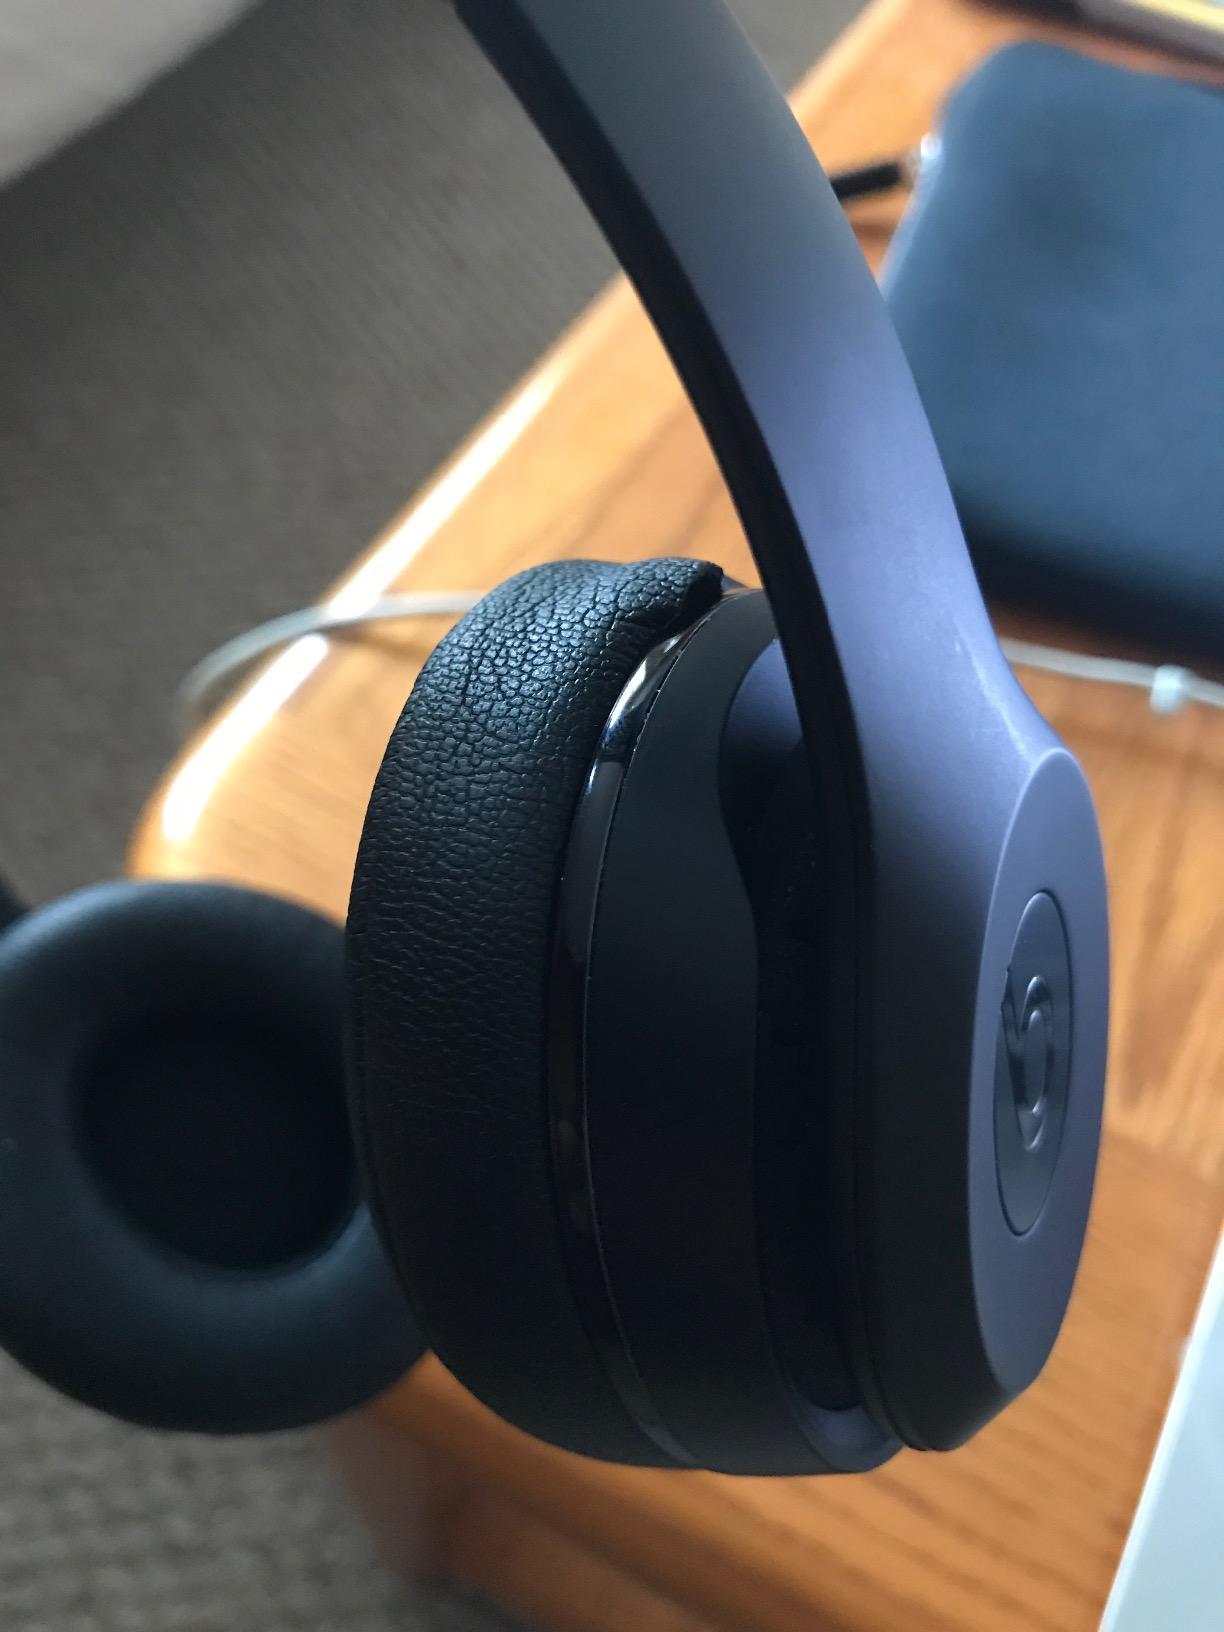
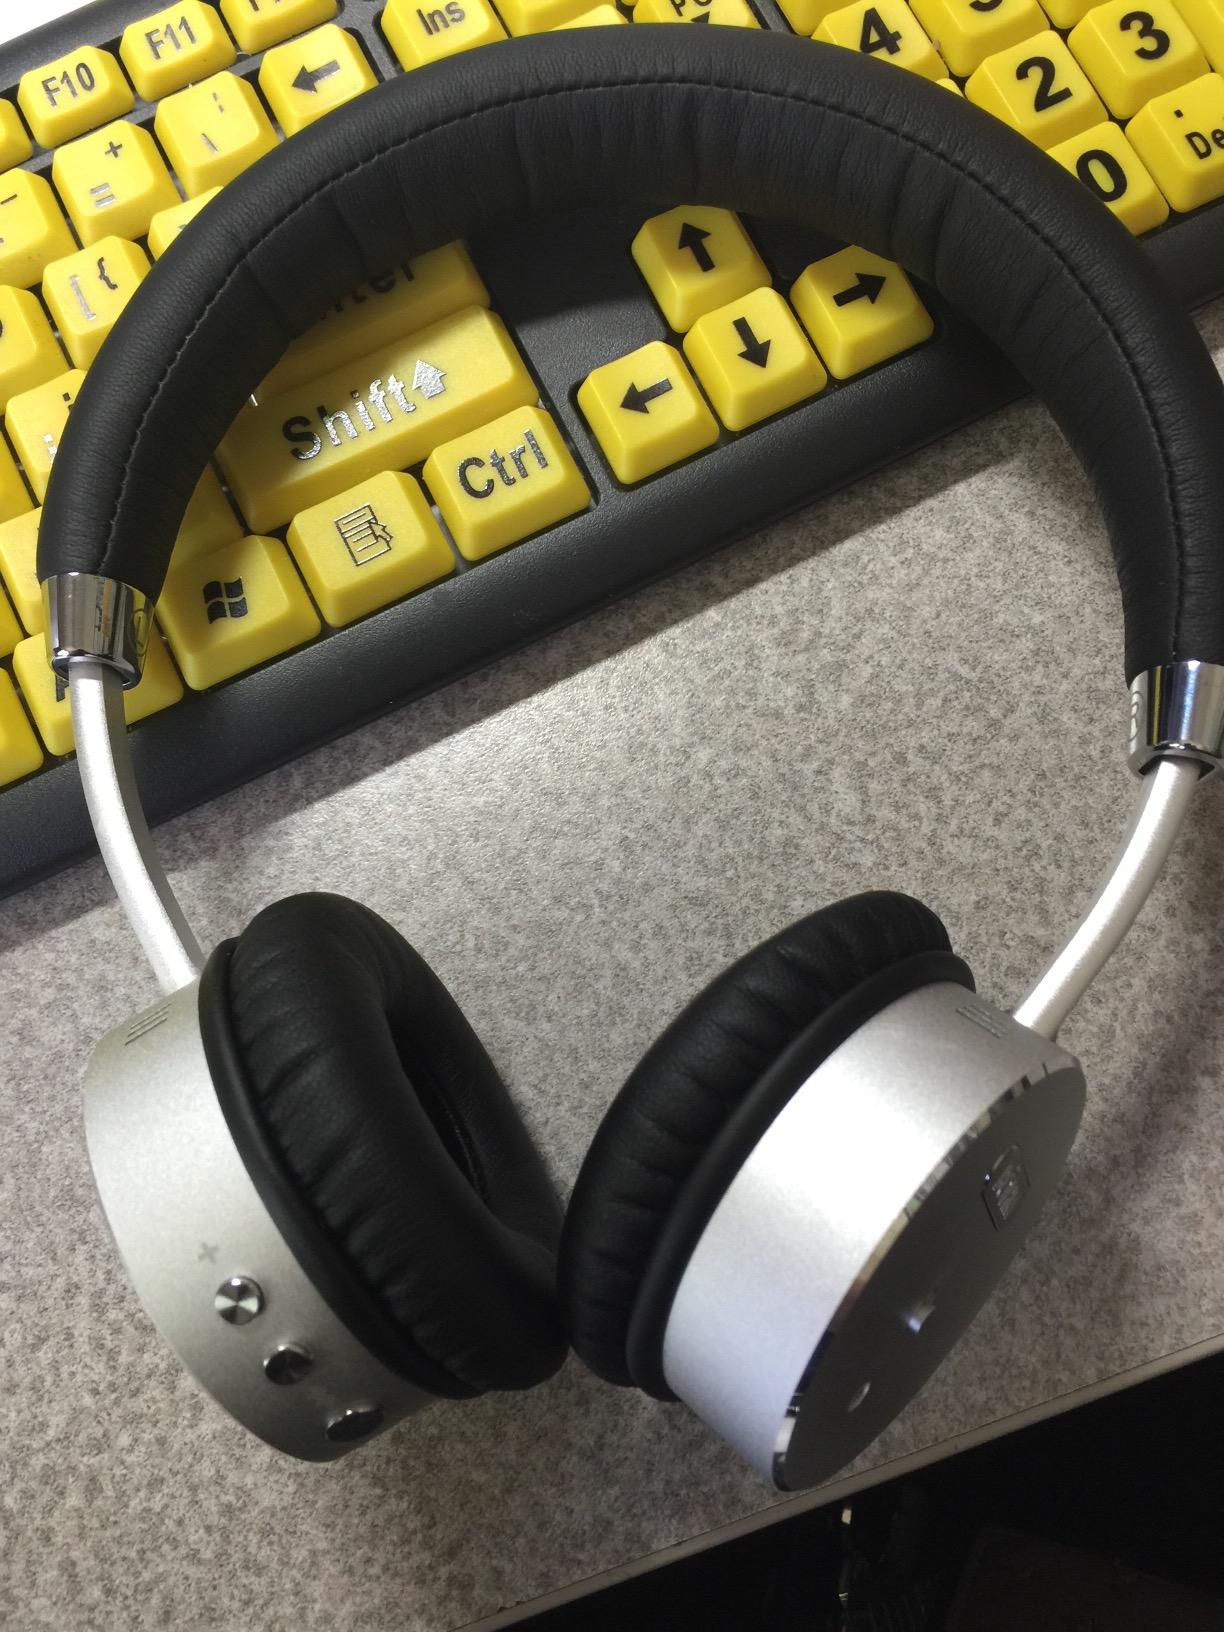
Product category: headphones
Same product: no